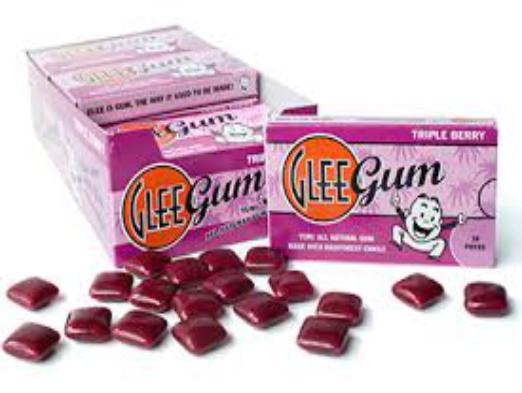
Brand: Glee Gum
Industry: Food